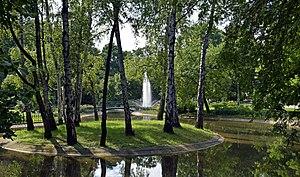
Le parc Planty de Cracovie est un parc urbain situé à la périphérie de la vieille ville de Cracovie.